Sat l'Artificier

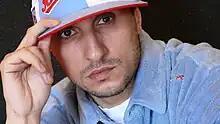
Sat in 2007

Karim Haddouche (born 16 September 1975), more commonly known as Sat l'Artificier or Sat, is a French rapper of Algerian origin. He is a member of the group Fonky Family.